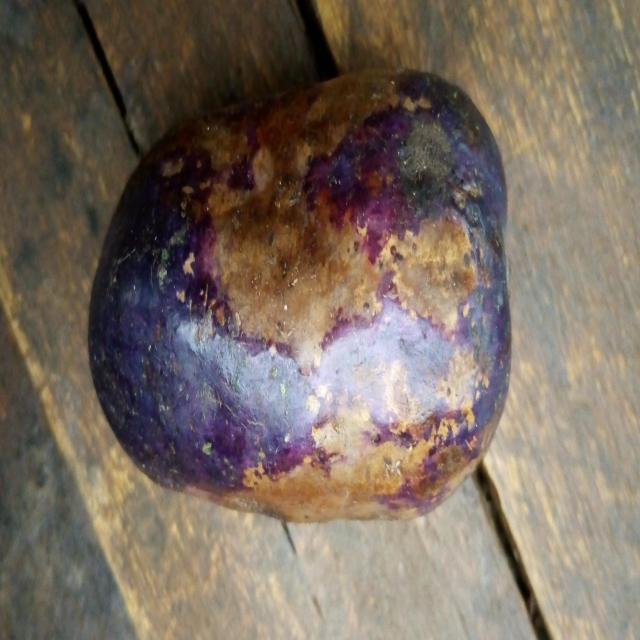
Plum grade: rotten